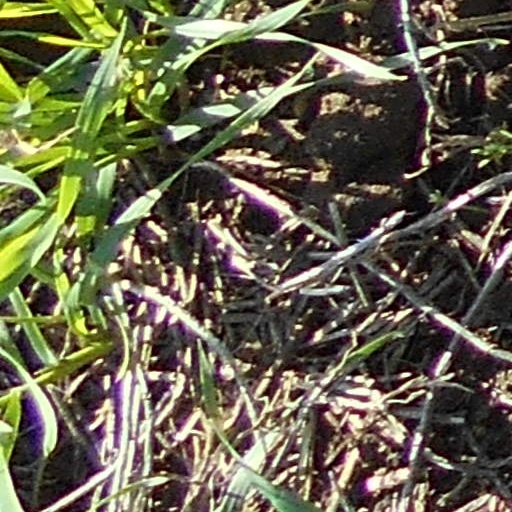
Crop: wheat